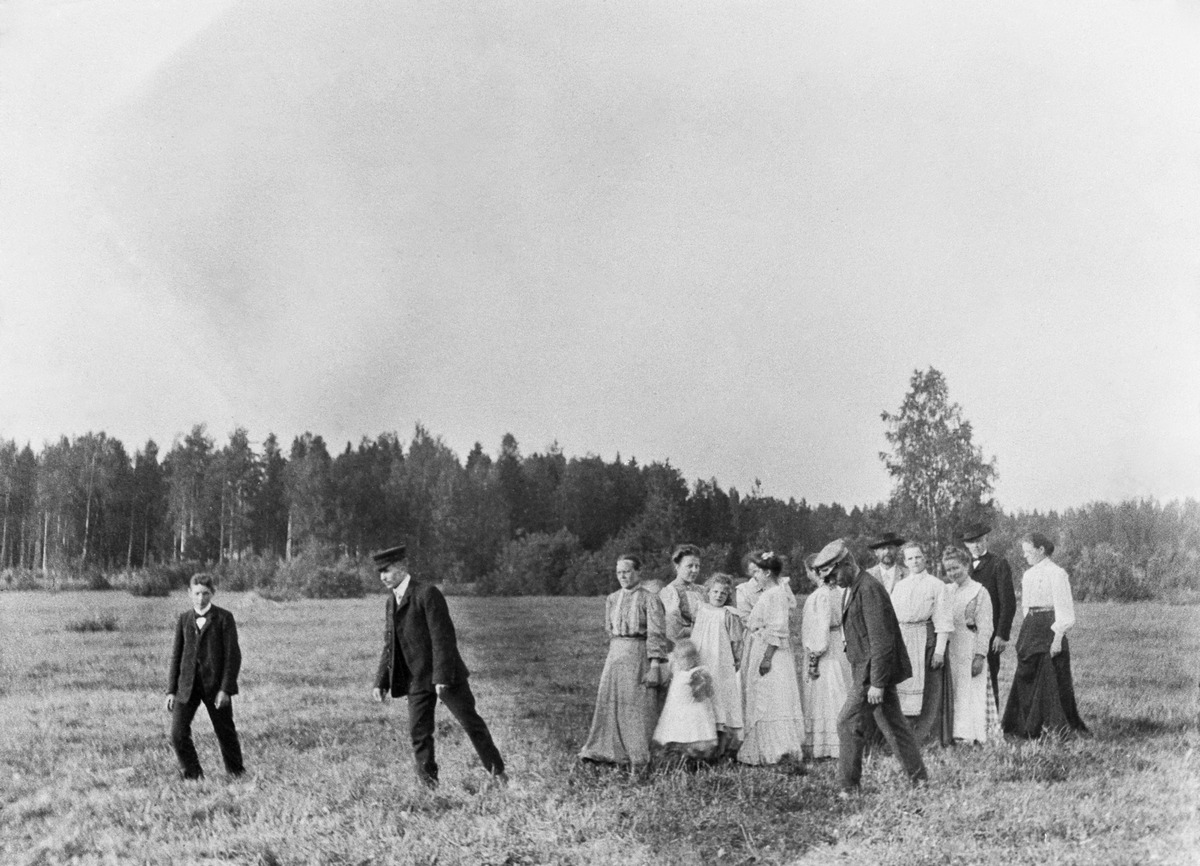
Leikitään "leskenjuoksua" V
sisällön kuvaus: Leikitään "leskenjuoksua" V. W. Holmbergin huvilan "Ullalinnan" pihalla Pakinkylässä. Parijuoksussa ensimmäisenä Maria Borgman ja Elmu Holmberg. Itä-Pakila, Koulumestarintie 18 - Oraspolku 8. mustavalkoinen
Ajankohta: kuvausaika 1909
Paikka: Suomi, Uusimaa, Helsinki, Itä-Pakila Helsinki, Koulumestarintie 18. Oraspolku 8
Aiheet: Borgman, Maria, Holmberg, Elmu, leikit seuraleikit ulkoleikit